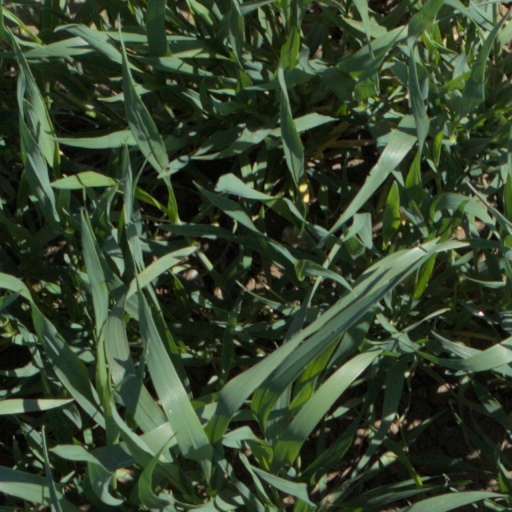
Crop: wheat